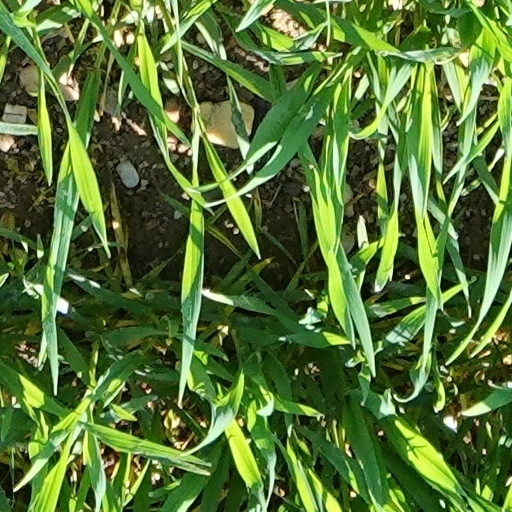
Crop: wheat